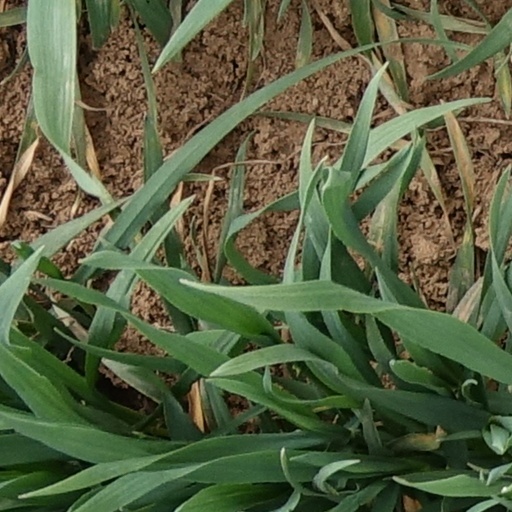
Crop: wheat